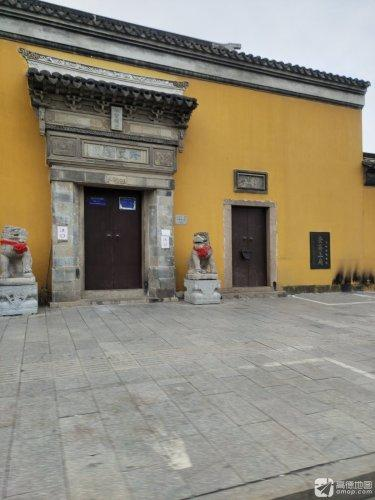
地标名称：安齐王庙
所在城市：苏州市·姑苏区